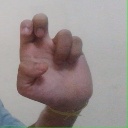
अक्षर: अ